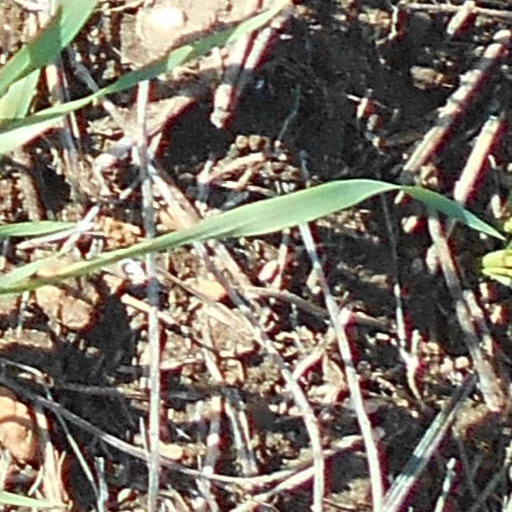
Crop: wheat